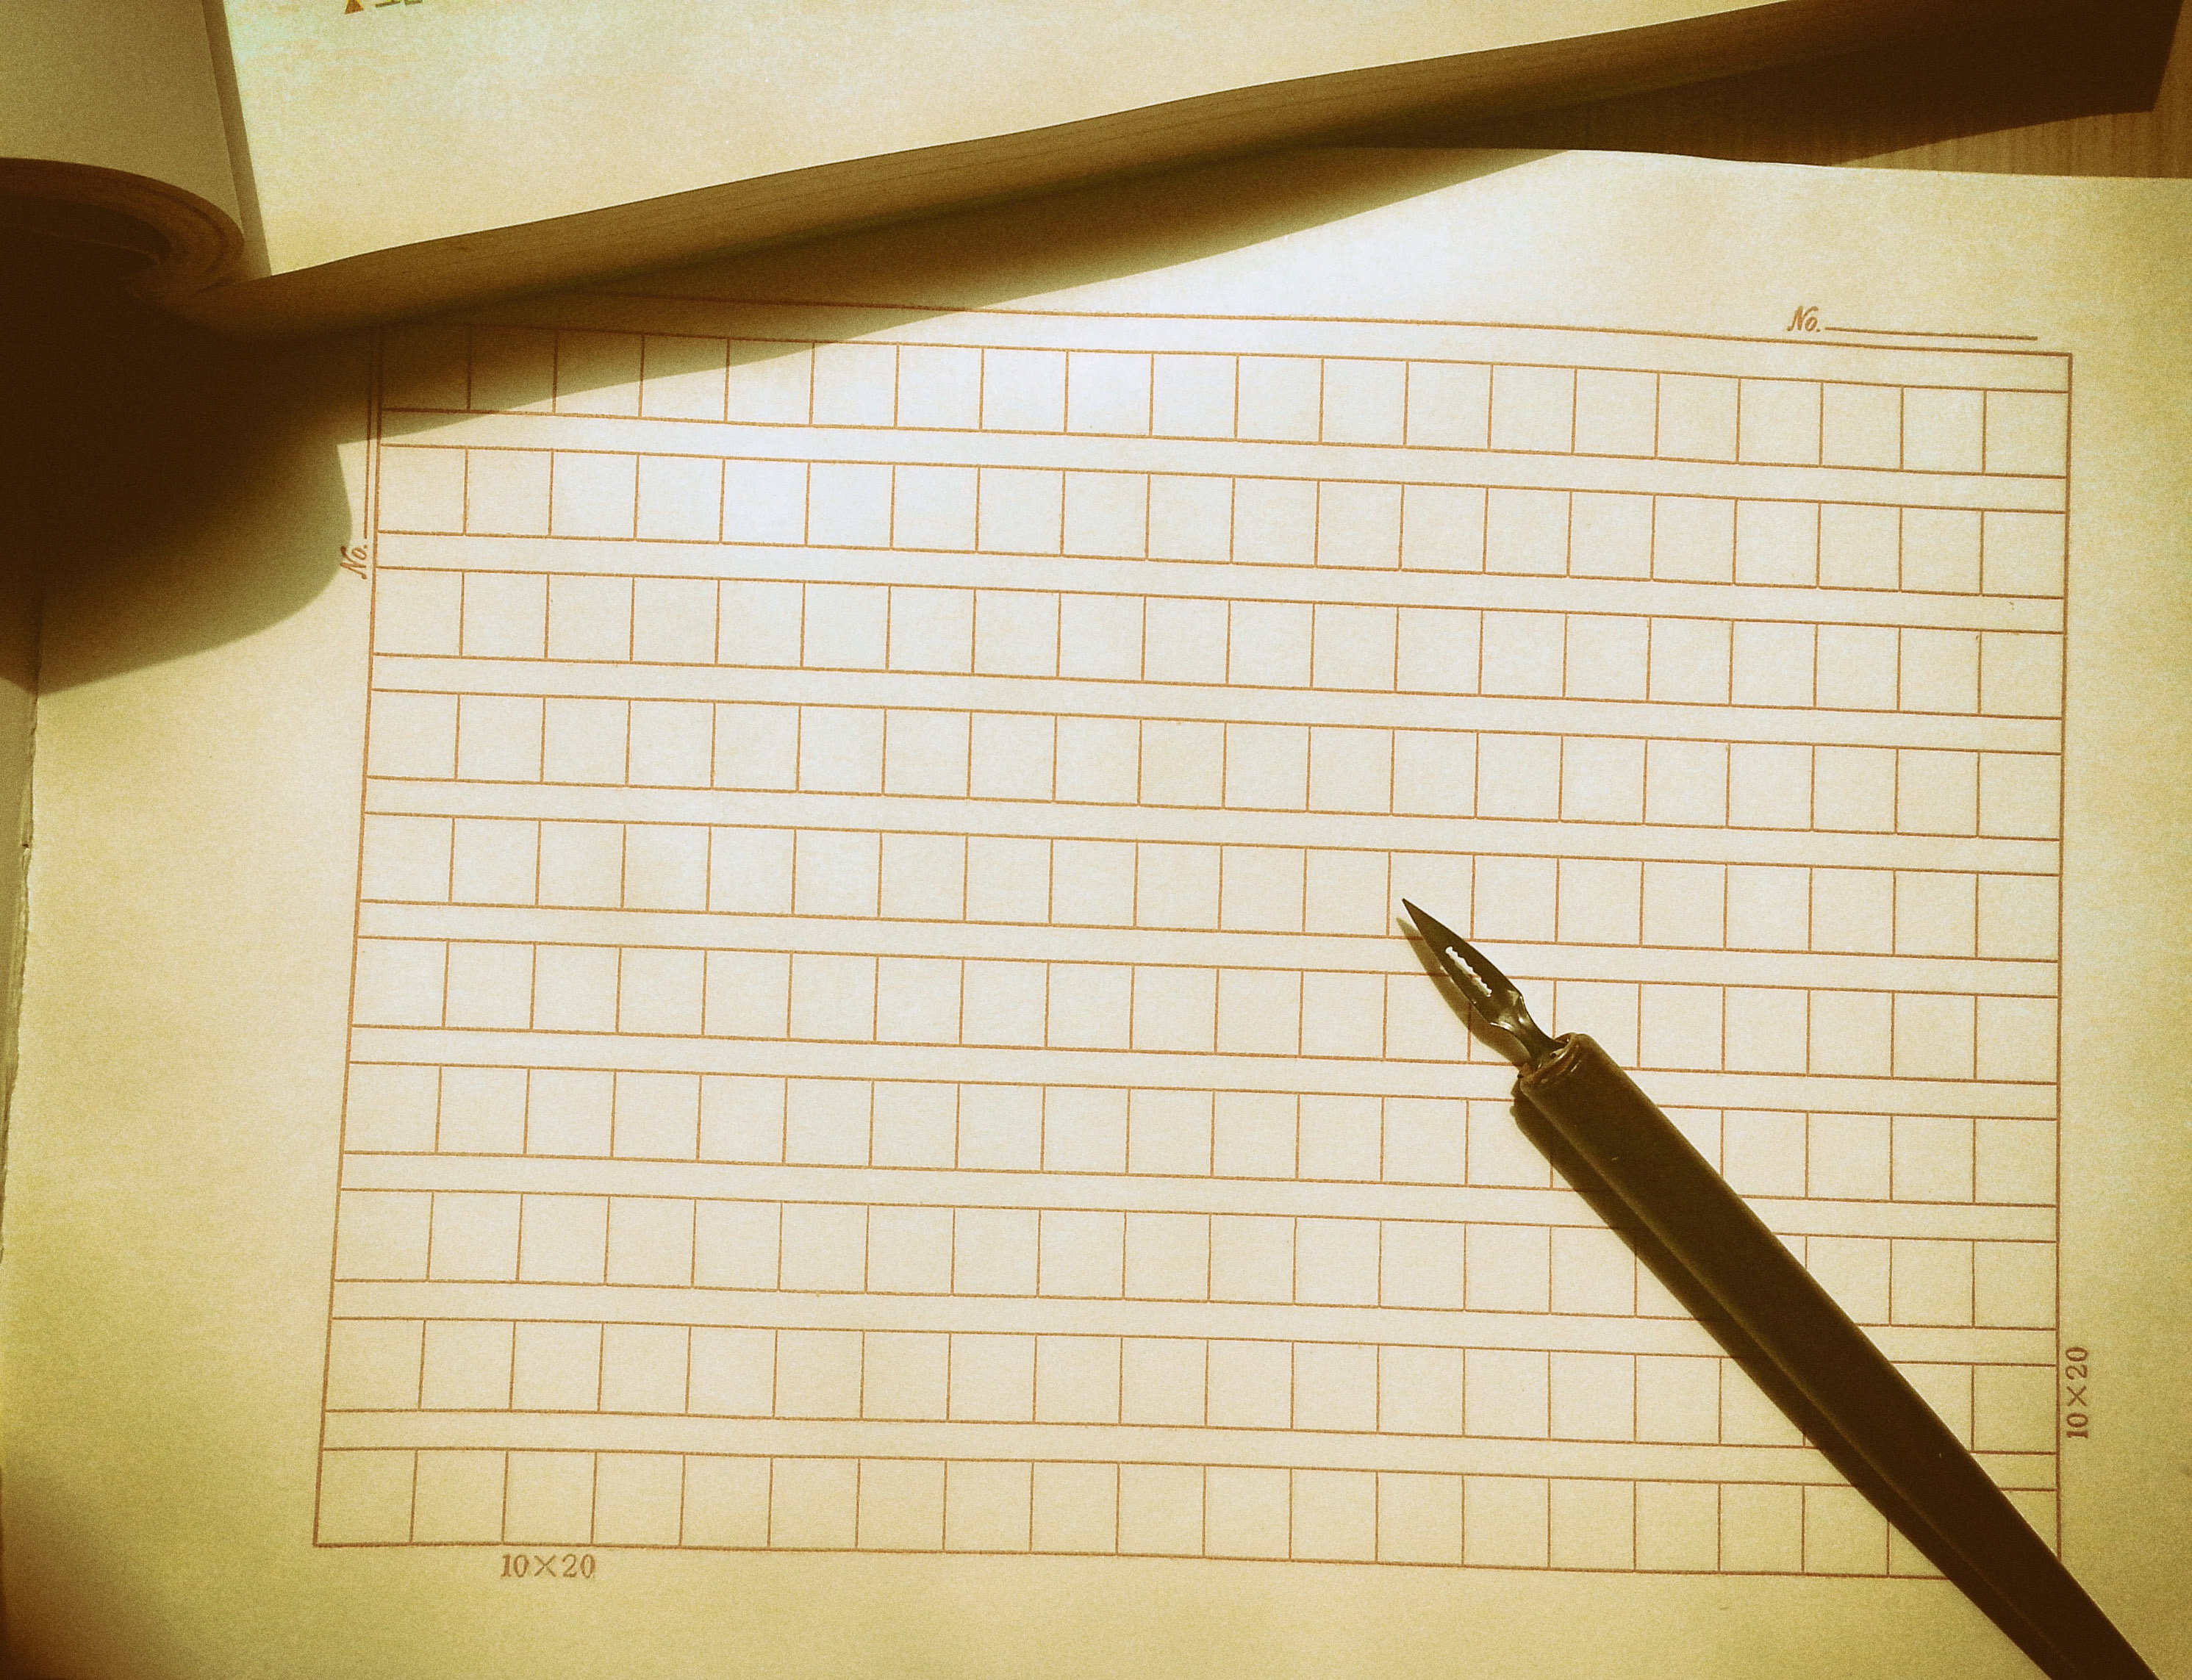
writing, wood, floor, wall, ceiling, pattern, writer, fountain pen, interior design, art, drawing, design, manuscript, shape, written, window covering